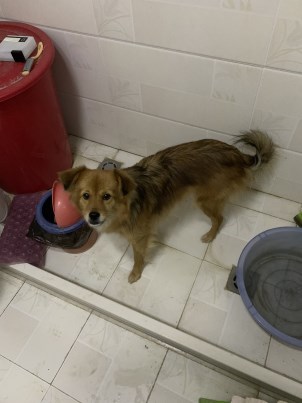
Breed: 3336-n000121-chinese_rural_dog